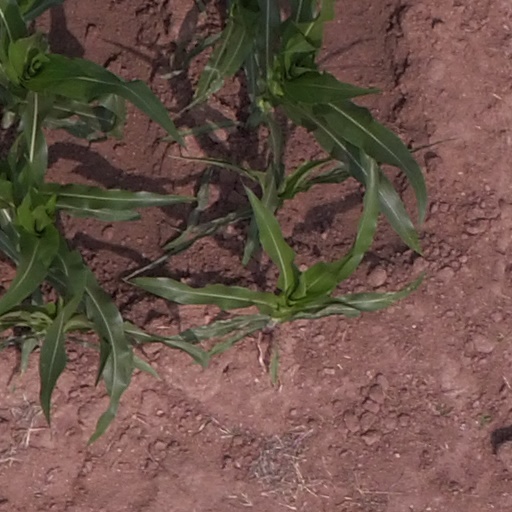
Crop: maize; corn